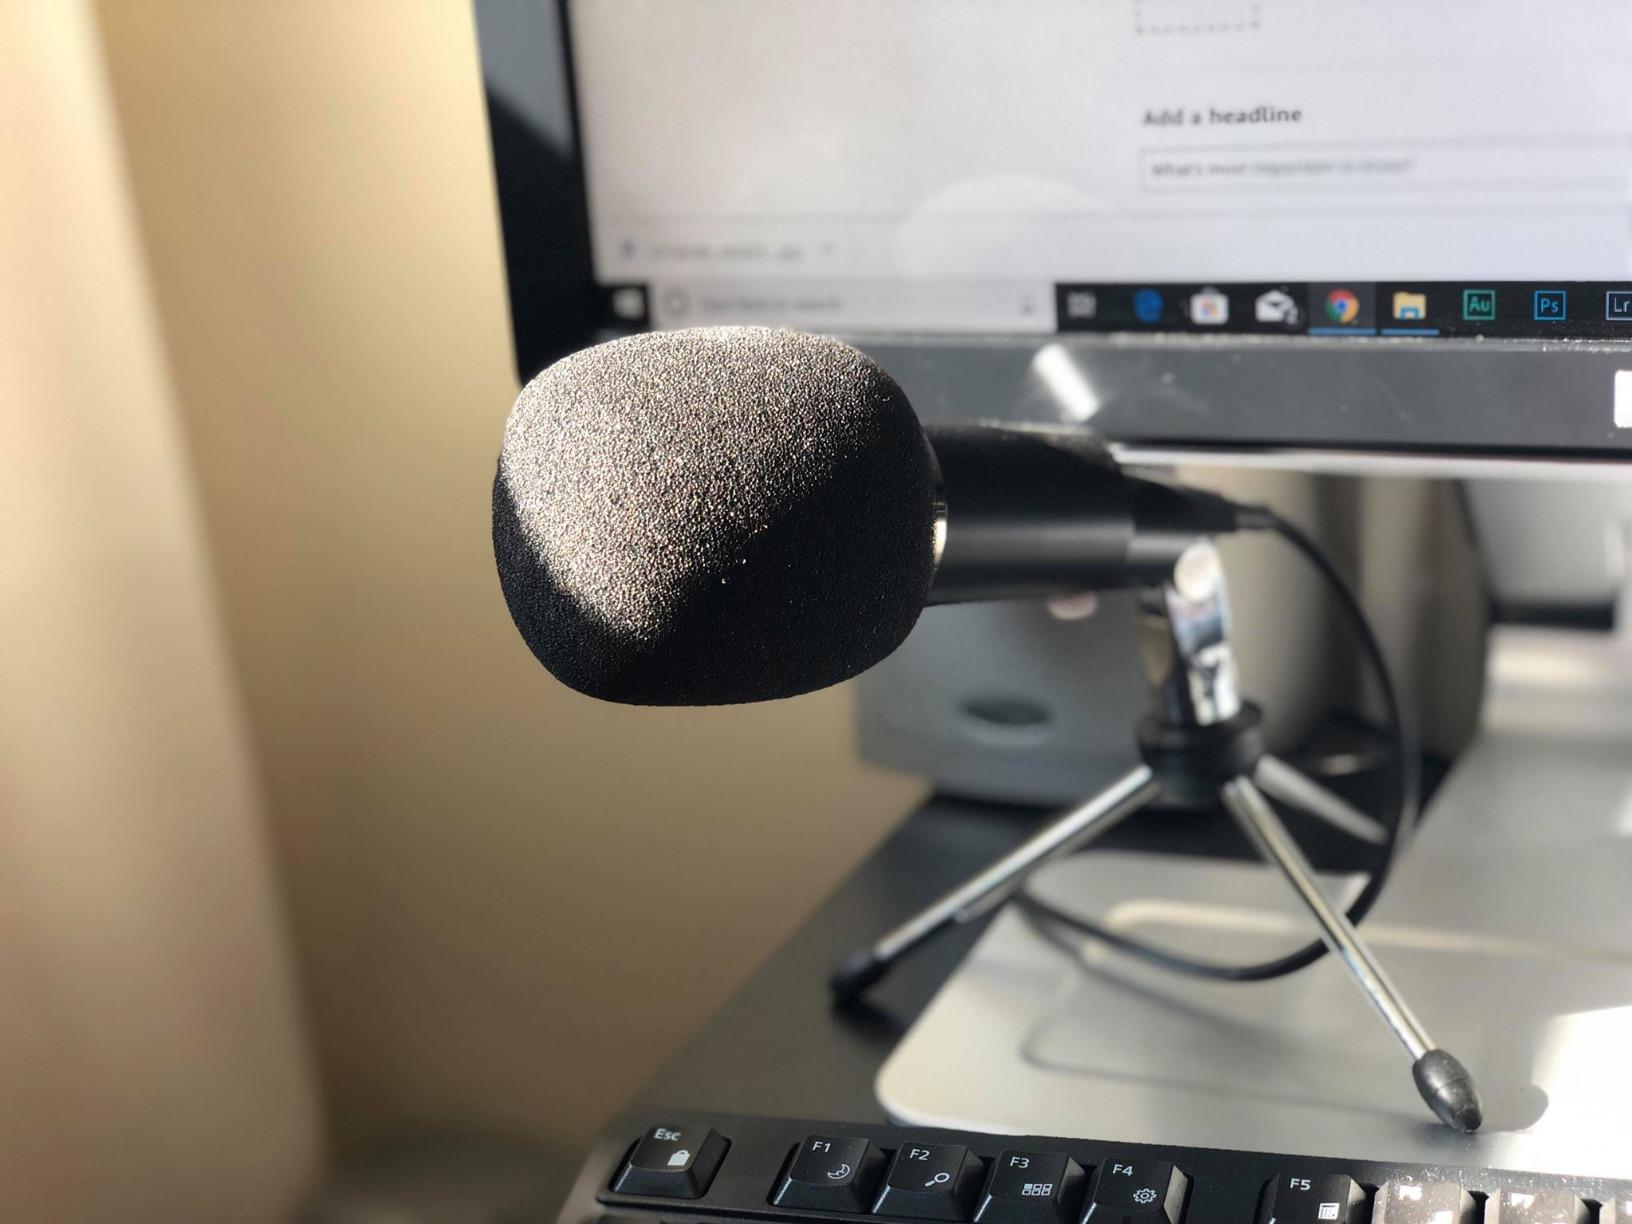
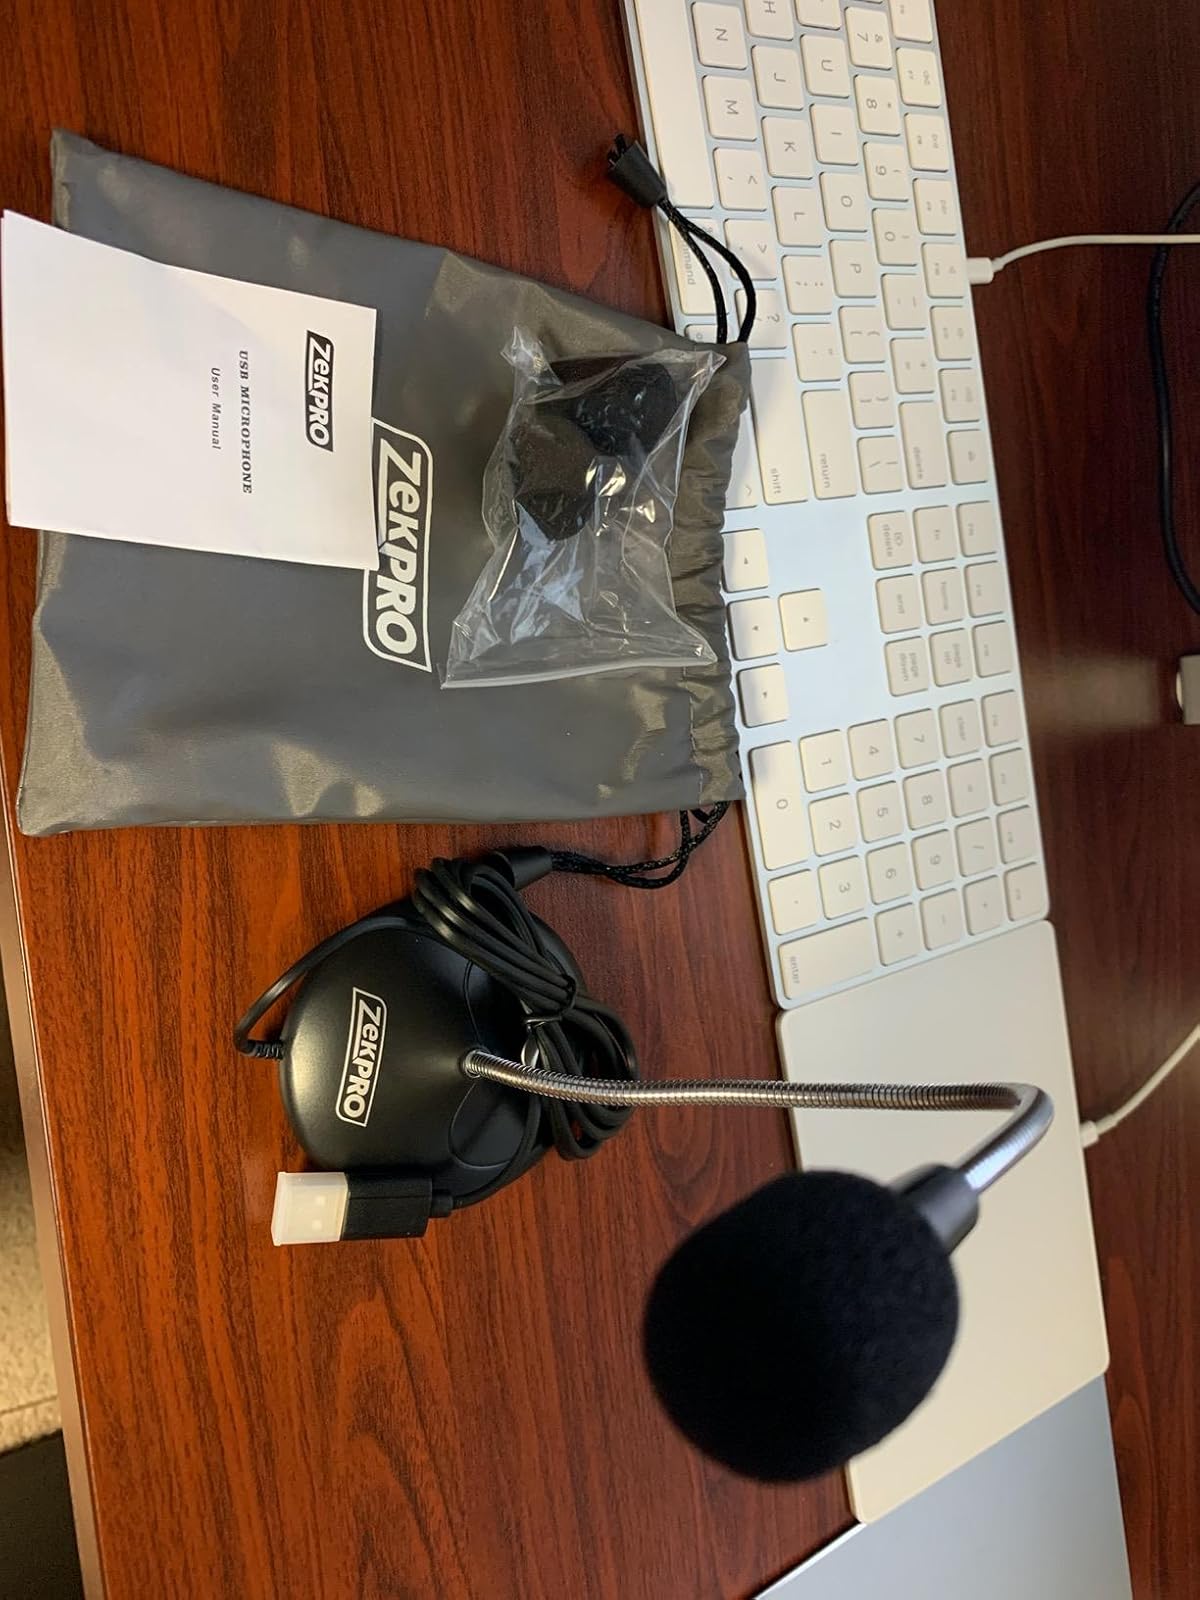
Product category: microphone
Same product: no